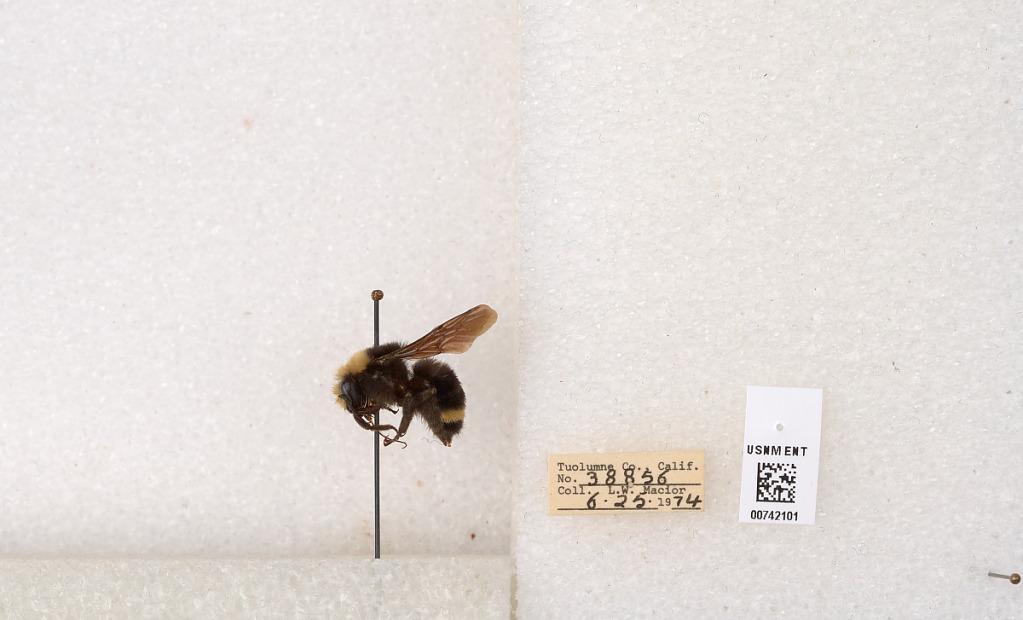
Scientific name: Bombus (Pyrobombus) vosnesenskii Radoszkowski
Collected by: L. Macior
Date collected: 1974-6-25
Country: United States
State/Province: California
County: Tuolumne
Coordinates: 37.9712, -120.228